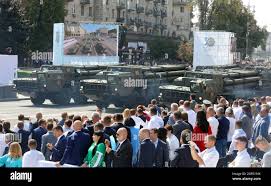
Label: Self Propelled Artillery